Camillo Francesco Maria Pamphili

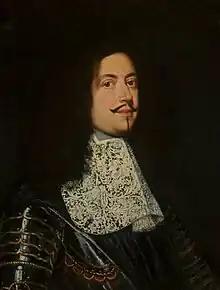
Camillo Francesco Maria Pamphilj

On 15 September 1644, Giovanni Battista Pamphili was elected to the papal throne as Pope Innocent X. Shortly thereafter Camillo was appointed General of the Papal Army. This post was usually assigned to the lay-nephew of the Pope, but shortly afterwards Camillo Pamphili expressed his wish to become Cardinal-nephew. Camillo was created Cardinal Deacon in the consistory of 14 November 1644 with the titulus Santa Maria in Domnica; and Cardinal-nephew a month later. Though he was described as a happy young man, pleasant to friends and staff, contemporary records of his cardinalate suggest he lost interest in his new-found piety fairly quickly, leading a lazy life, sometimes not rising from bed until 7:00 pm.